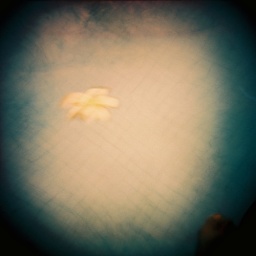
A flower by the water